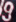
Number: 9